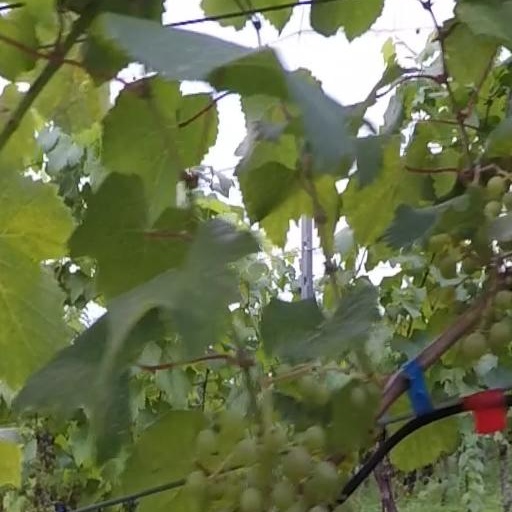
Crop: grape